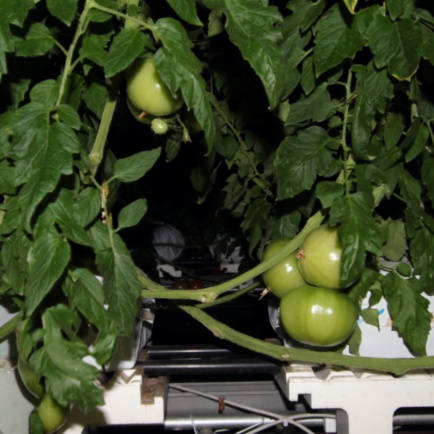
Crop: tomato